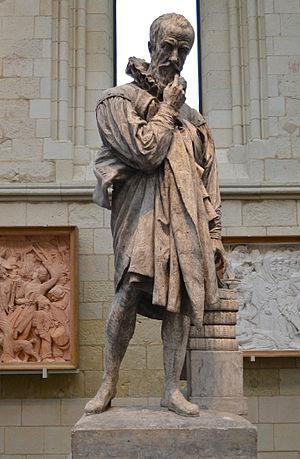
Ambroise Paré par David d'Angers, plâtre, musée David d'Angers, Angers (Maine-et-Loire)
La galerie David d'Angers est un musée situé à Angers en Maine-et-Loire, dans le site de l'ancienne abbaye Toussaint. Il est dédié aux œuvres du sculpteur David d'Angers, dont il tient son nom. La collection est composée essentiellement des plâtres originaux qui sont les étapes préparatoires à la sculpture de bronze ou de marbre. L'établissement est labellisé « Musée de France ».
Pierre-Jean David, dit David d’Angers, né à Angers le 12 mars 1788 et mort à Paris le 6 janvier 1856, est un sculpteur et médailleur français, représentatif du romantisme dans la sculpture française du XIXᵉ siècle.
Ambroise Paré, né vers 1510 au Bourg-Hersent, près de Laval, et mort le 20 décembre 1590 à Paris, est un chirurgien et anatomiste français.